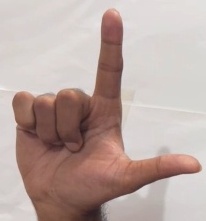
ASL sign: L